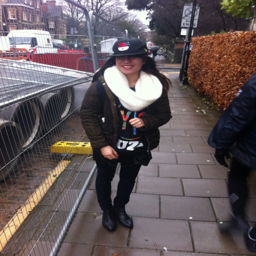
person makes a statement in her kitsch cap .